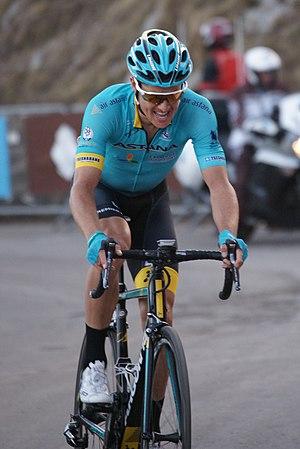
Jakob Fuglsang Roubion Paris-Nice 2017
Jakob Diemer Fuglsang est un coureur cycliste danois, membre de l'équipe Astana. Avant de devenir professionnel pour l'équipe Saxo Bank en 2009, il pratique le cross-country VTT et remporte notamment les championnats du monde espoirs en 2007. En 2009, il continue sa carrière sur route. Il a notamment remporté le Critérium du Dauphiné en 2017 et 2019 ainsi que Liège-Bastogne-Liège en 2019 et le Tour de Lombardie en 2020. Il a également pris la septième place du Tour de France 2013, son meilleur résultat sur un grand tour et compte plusieurs victoires sur des courses par étapes secondaires, dont le Tour du Danemark à trois reprises, le Tour d'Autriche ou le Tour d'Andalousie.